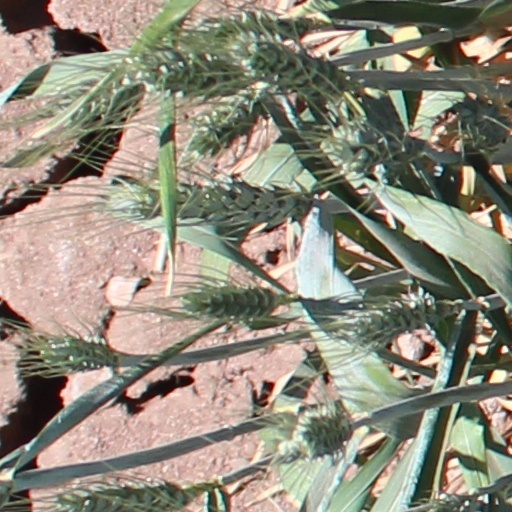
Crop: wheat